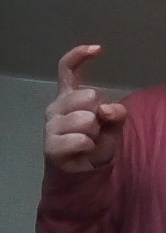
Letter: ra